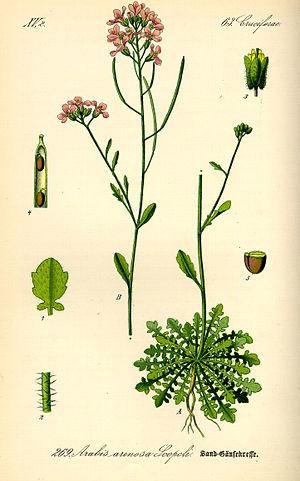
Cardaminopsis des sables Arabette des sables
Cette liste de Tracheophyta de Bosnie-Herzégovine, ainsi que d’espèces introduites est un aperçu incomplet d’espèces de mousses, de fougères, de gymnospermes et d’angiospermes citées dans la littérature disponible en langues bosniaque, croate, serbe et serbo-croate. Cet aperçu n’inclue pas des espèces cultivées ni celles occasionnellement introduites.
Le Cardaminopsis des sables ou Arabette des sables est une espèce de plantes appartenant à la famille des Brassicacées. C'est une bisannuelle à fleurs blanches ou lilas qui se rencontre sur des terrains sablonneux et les falaises calcaires.